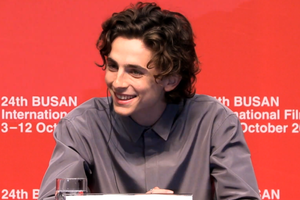
Timothée Hal Chalamet, né le 27 décembre 1995 à New York, est un acteur franco-américain.